Sky position (RA, Dec in degrees): 156.137, 3.03
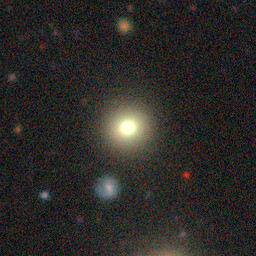
Galaxy morphology: Round Smooth Galaxies